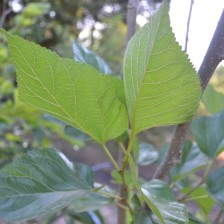
Variety: ChiangMaiBuriram60